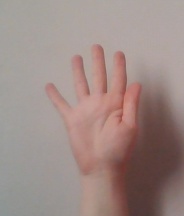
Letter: sheen